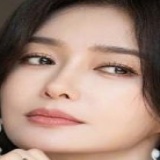
diễn viên Tần Lam